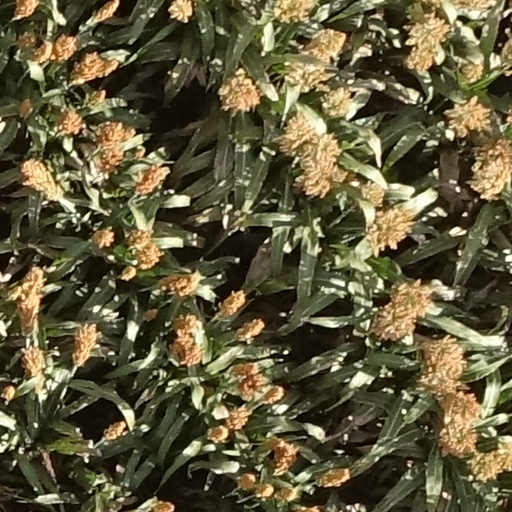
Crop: sorghum